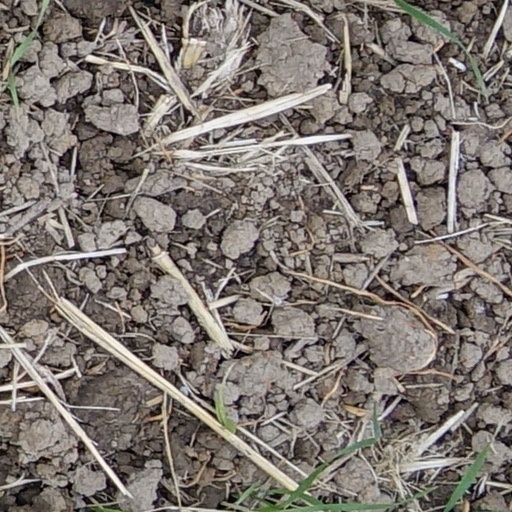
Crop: wheat